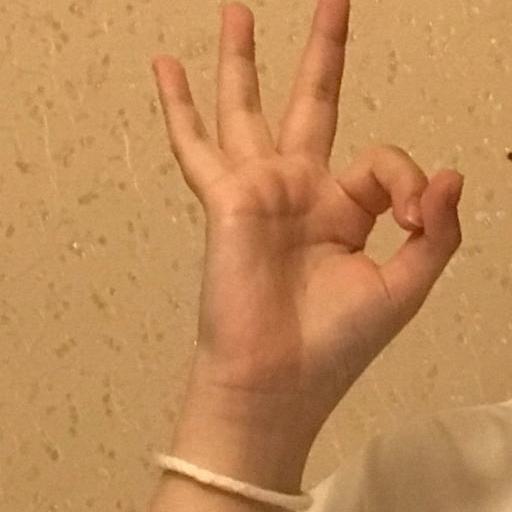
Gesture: ok